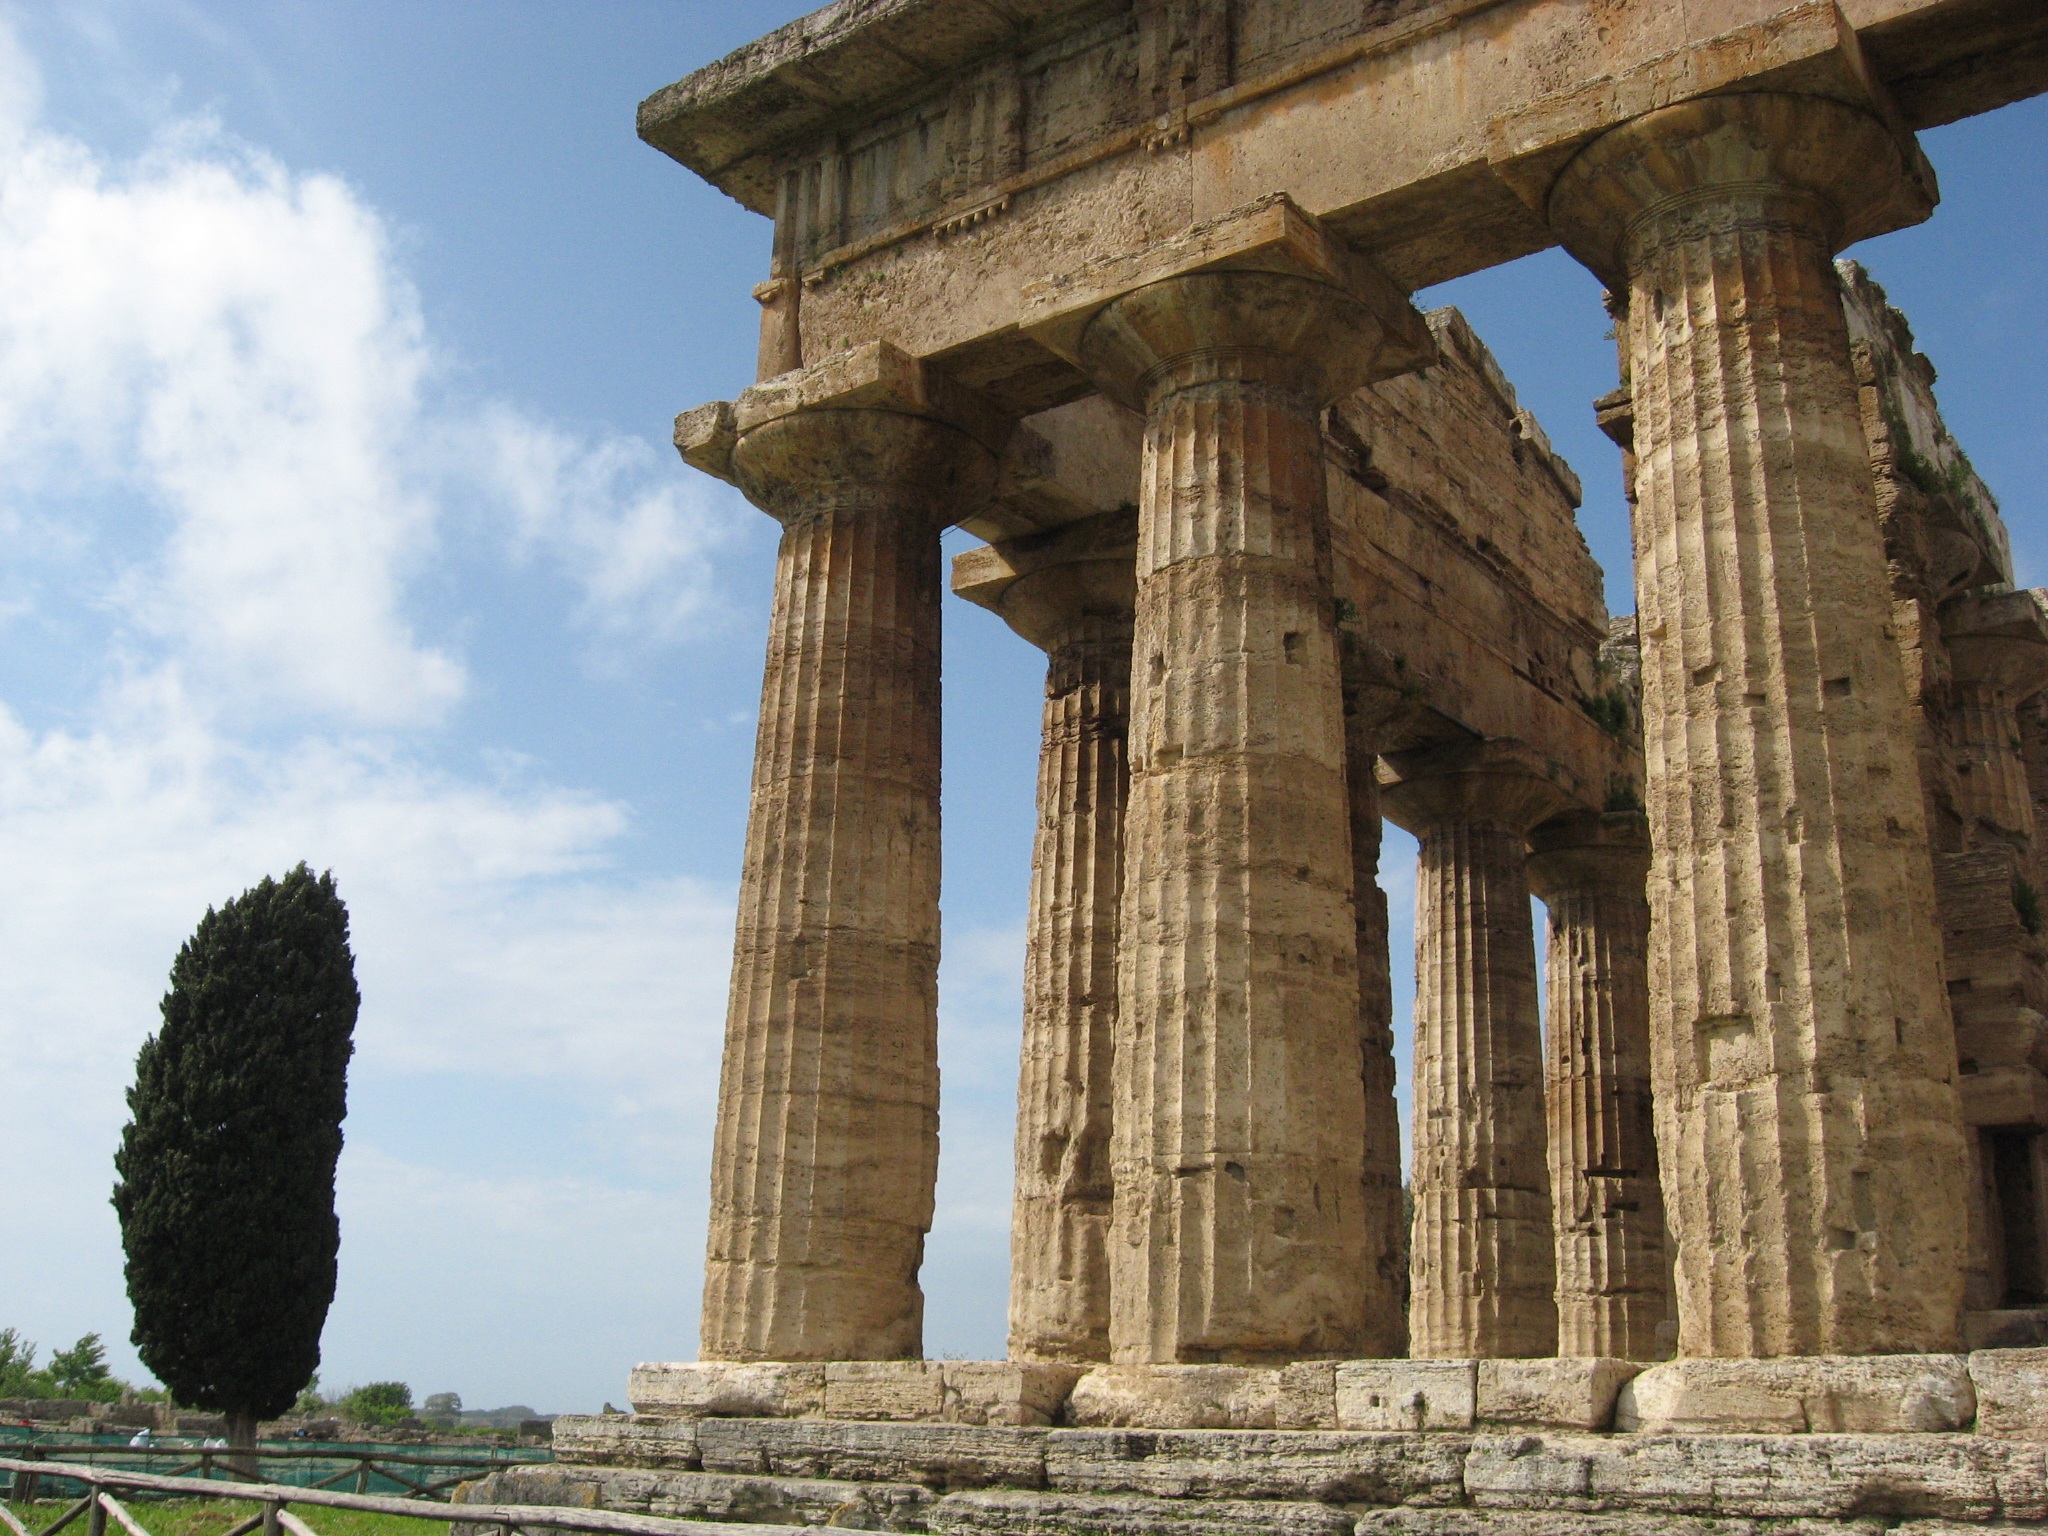
rock, architecture, structure, building, monument, formation, arch, column, landmark, italy, tourism, place of worship, temple, ruins, history, paestum, archaeological site, unesco world heritage site, roman temple, hindu temple, historic site, ancient history, ancient roman architecture, ancient greek temple